Donnie Fatso

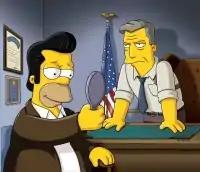
Promotional image for the episode

"Donnie Fatso" is the ninth episode in the twenty-second season of the American animated television series "The Simpsons". It first aired on the Fox network in the United States on December 12, 2010. The plot revolves around an FBI agent, who helps Homer go undercover to infiltrate Fat Tony's mob. Homer agrees to help the FBI in order to reduce his prison sentence on a bribery conviction. This episode is a reference to "Goodfellas" as well as real-life FBI agent Donnie Brasco.